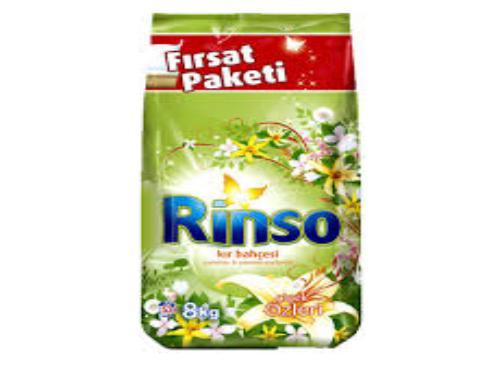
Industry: Necessities